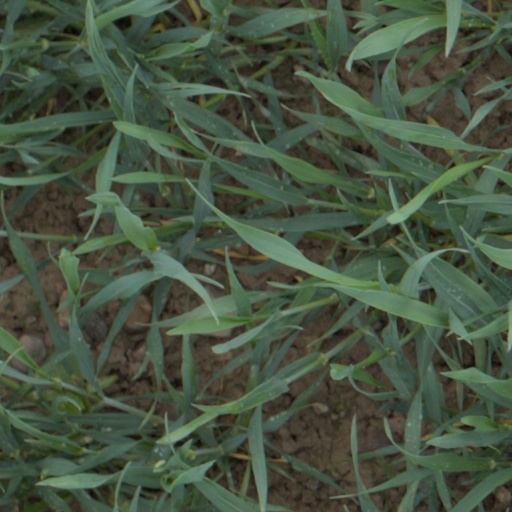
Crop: wheat